Igor Zotikov

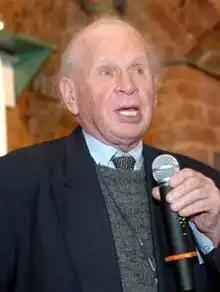
Zotikov

Igor Alekseevich Zotikov (March 7, 1926 – August 23, 2010) was a Russian glaciologist, polar explorer and academic. Zotikov was best known for predicting the existence of fresh water lakes under the Antarctic ice sheet, later to be discovered as Lake Vostok. For his efforts a glacier was named after him, Zotikov Glacier.